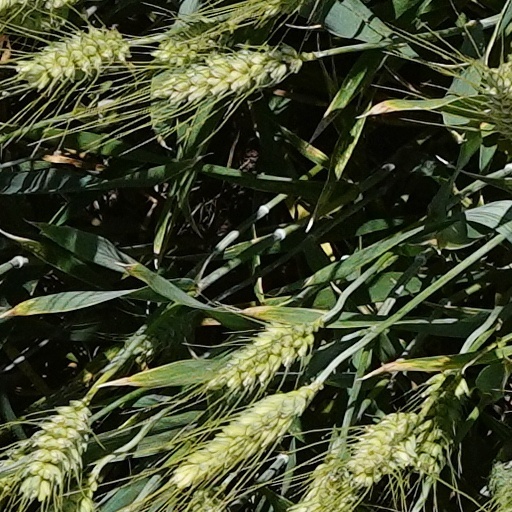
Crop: wheat